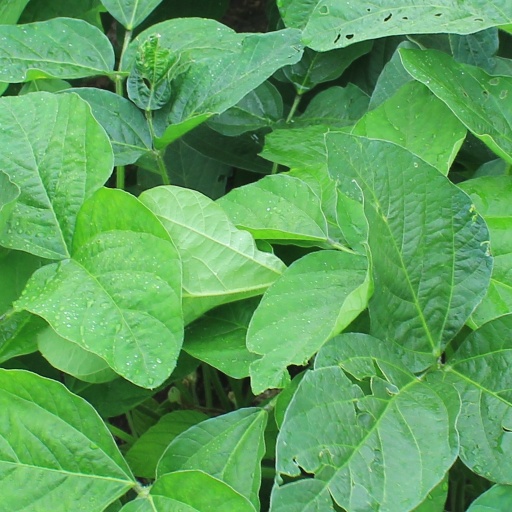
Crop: soybean